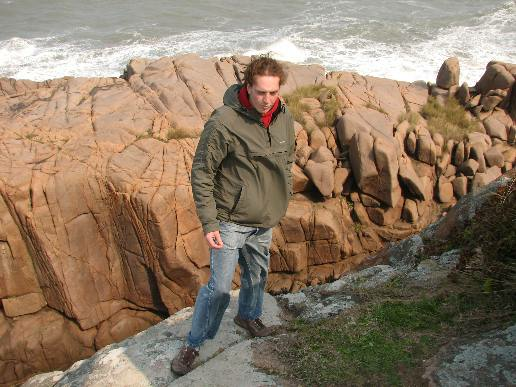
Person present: Yes